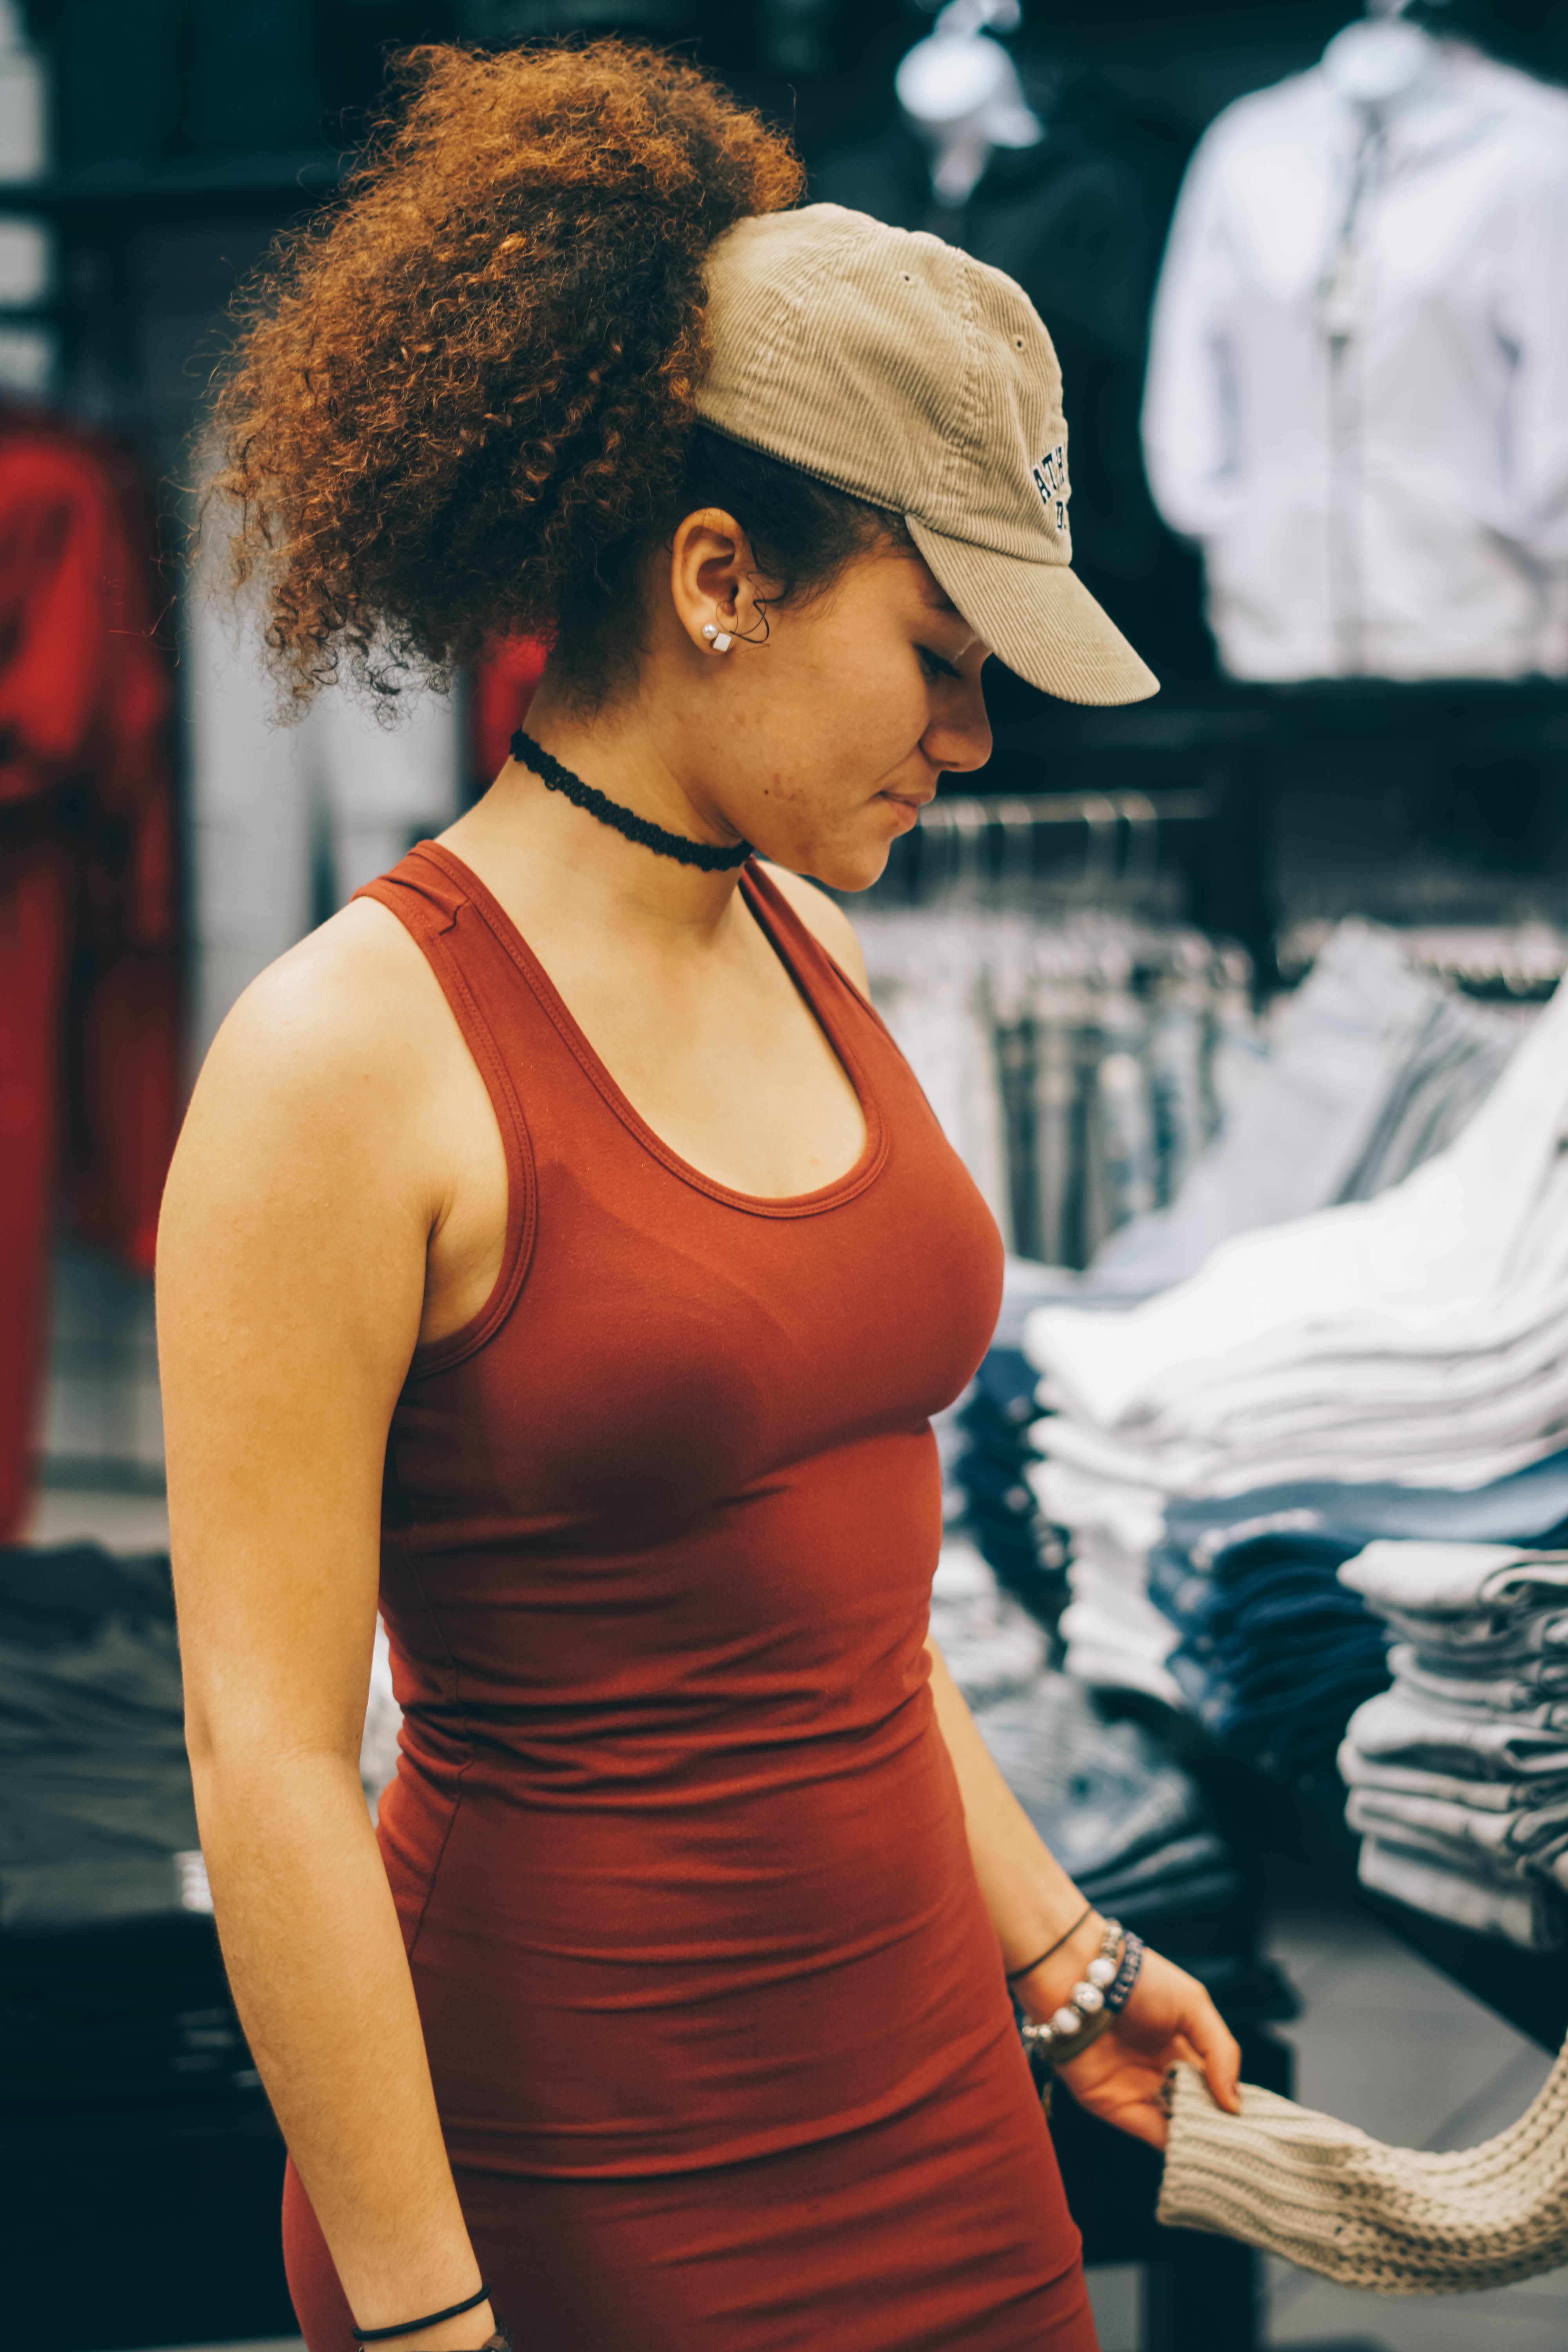
person, girl, woman, hair, model, red, fashion, clothing, lady, hairstyle, dress, beauty, abdomen, photo shoot